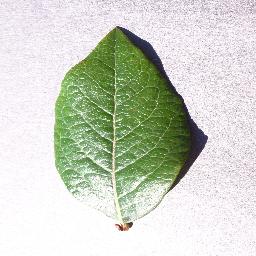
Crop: blueberry
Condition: healthy